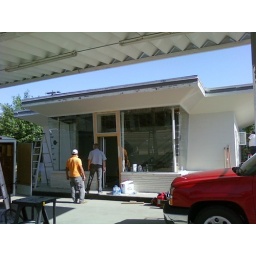
interior is coming along nicely, glass is in and 90% of building is painted.